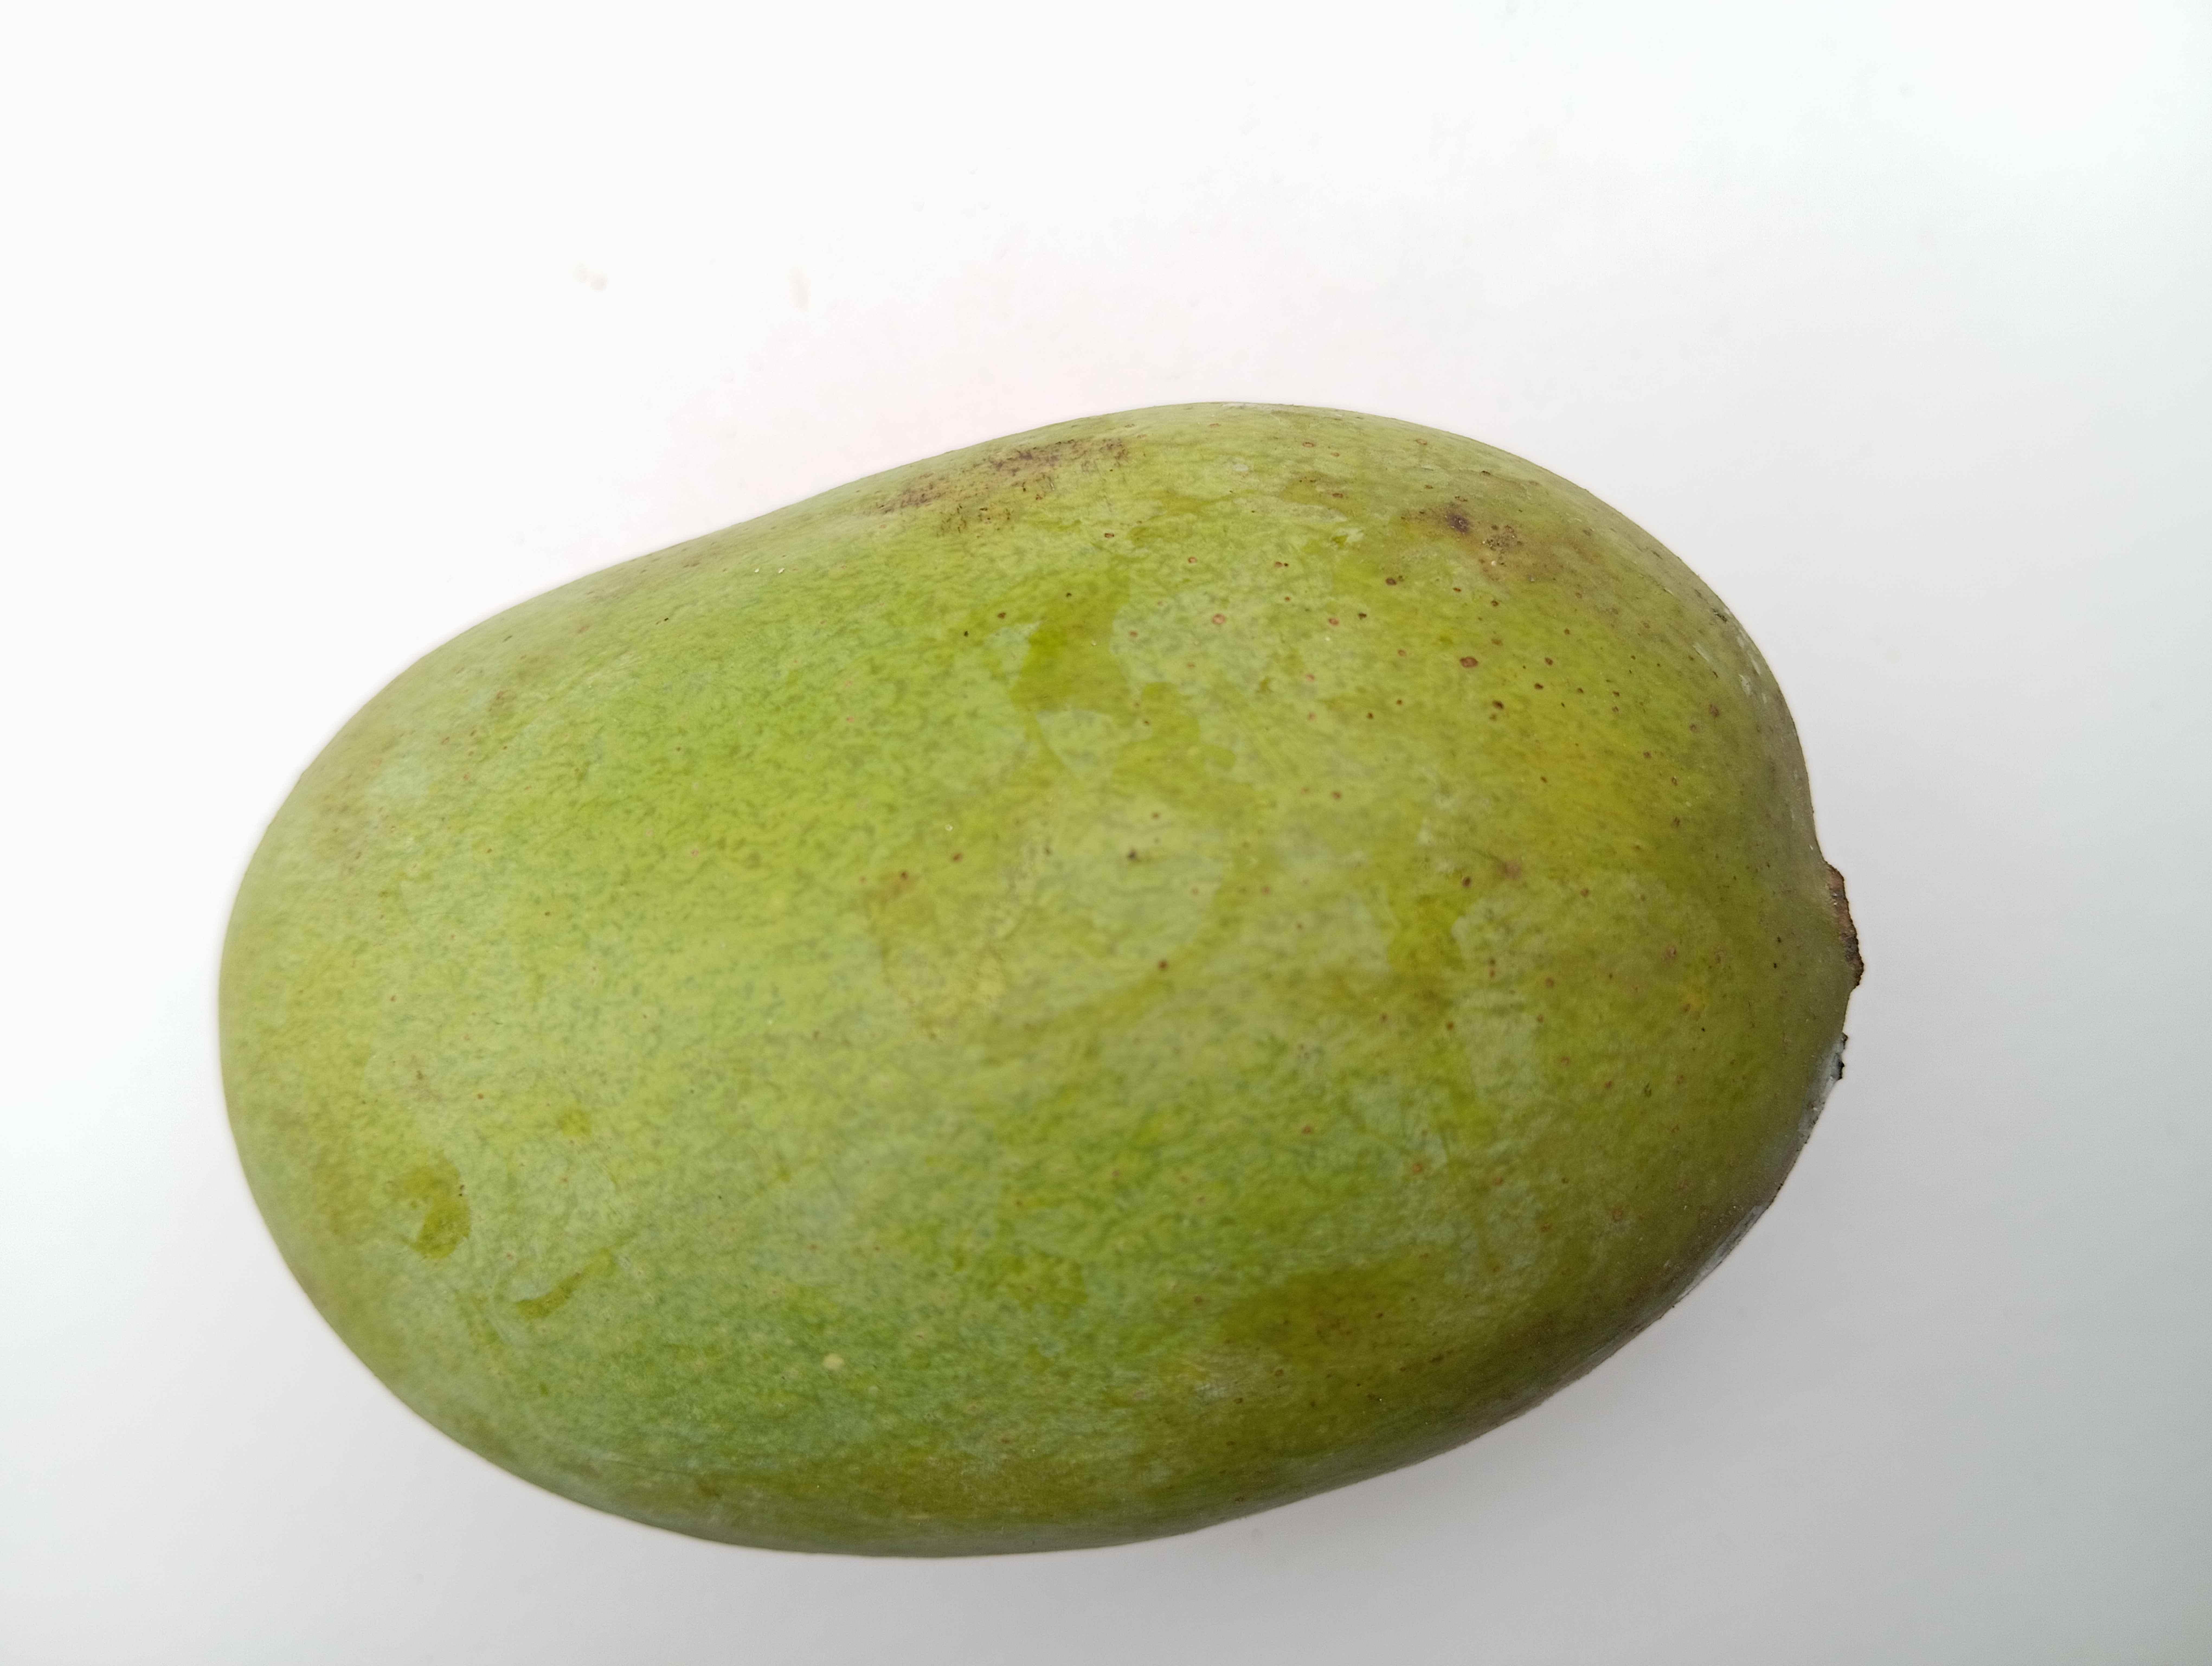
Mango variety: Langra